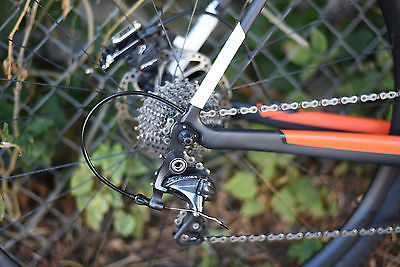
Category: bicycle